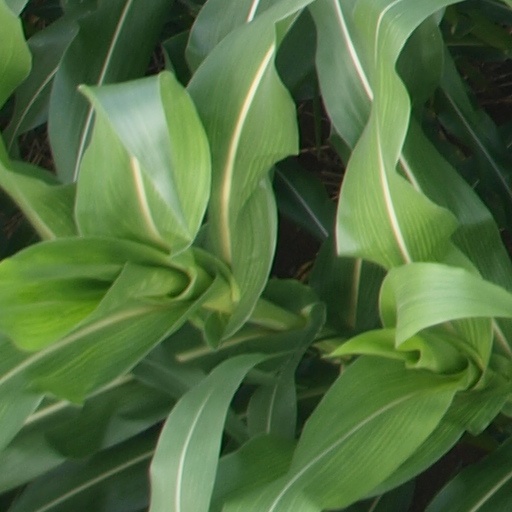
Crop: maize; corn